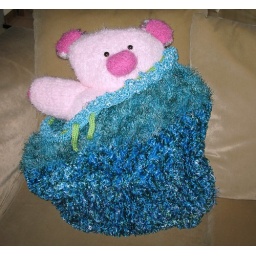
bear in bag